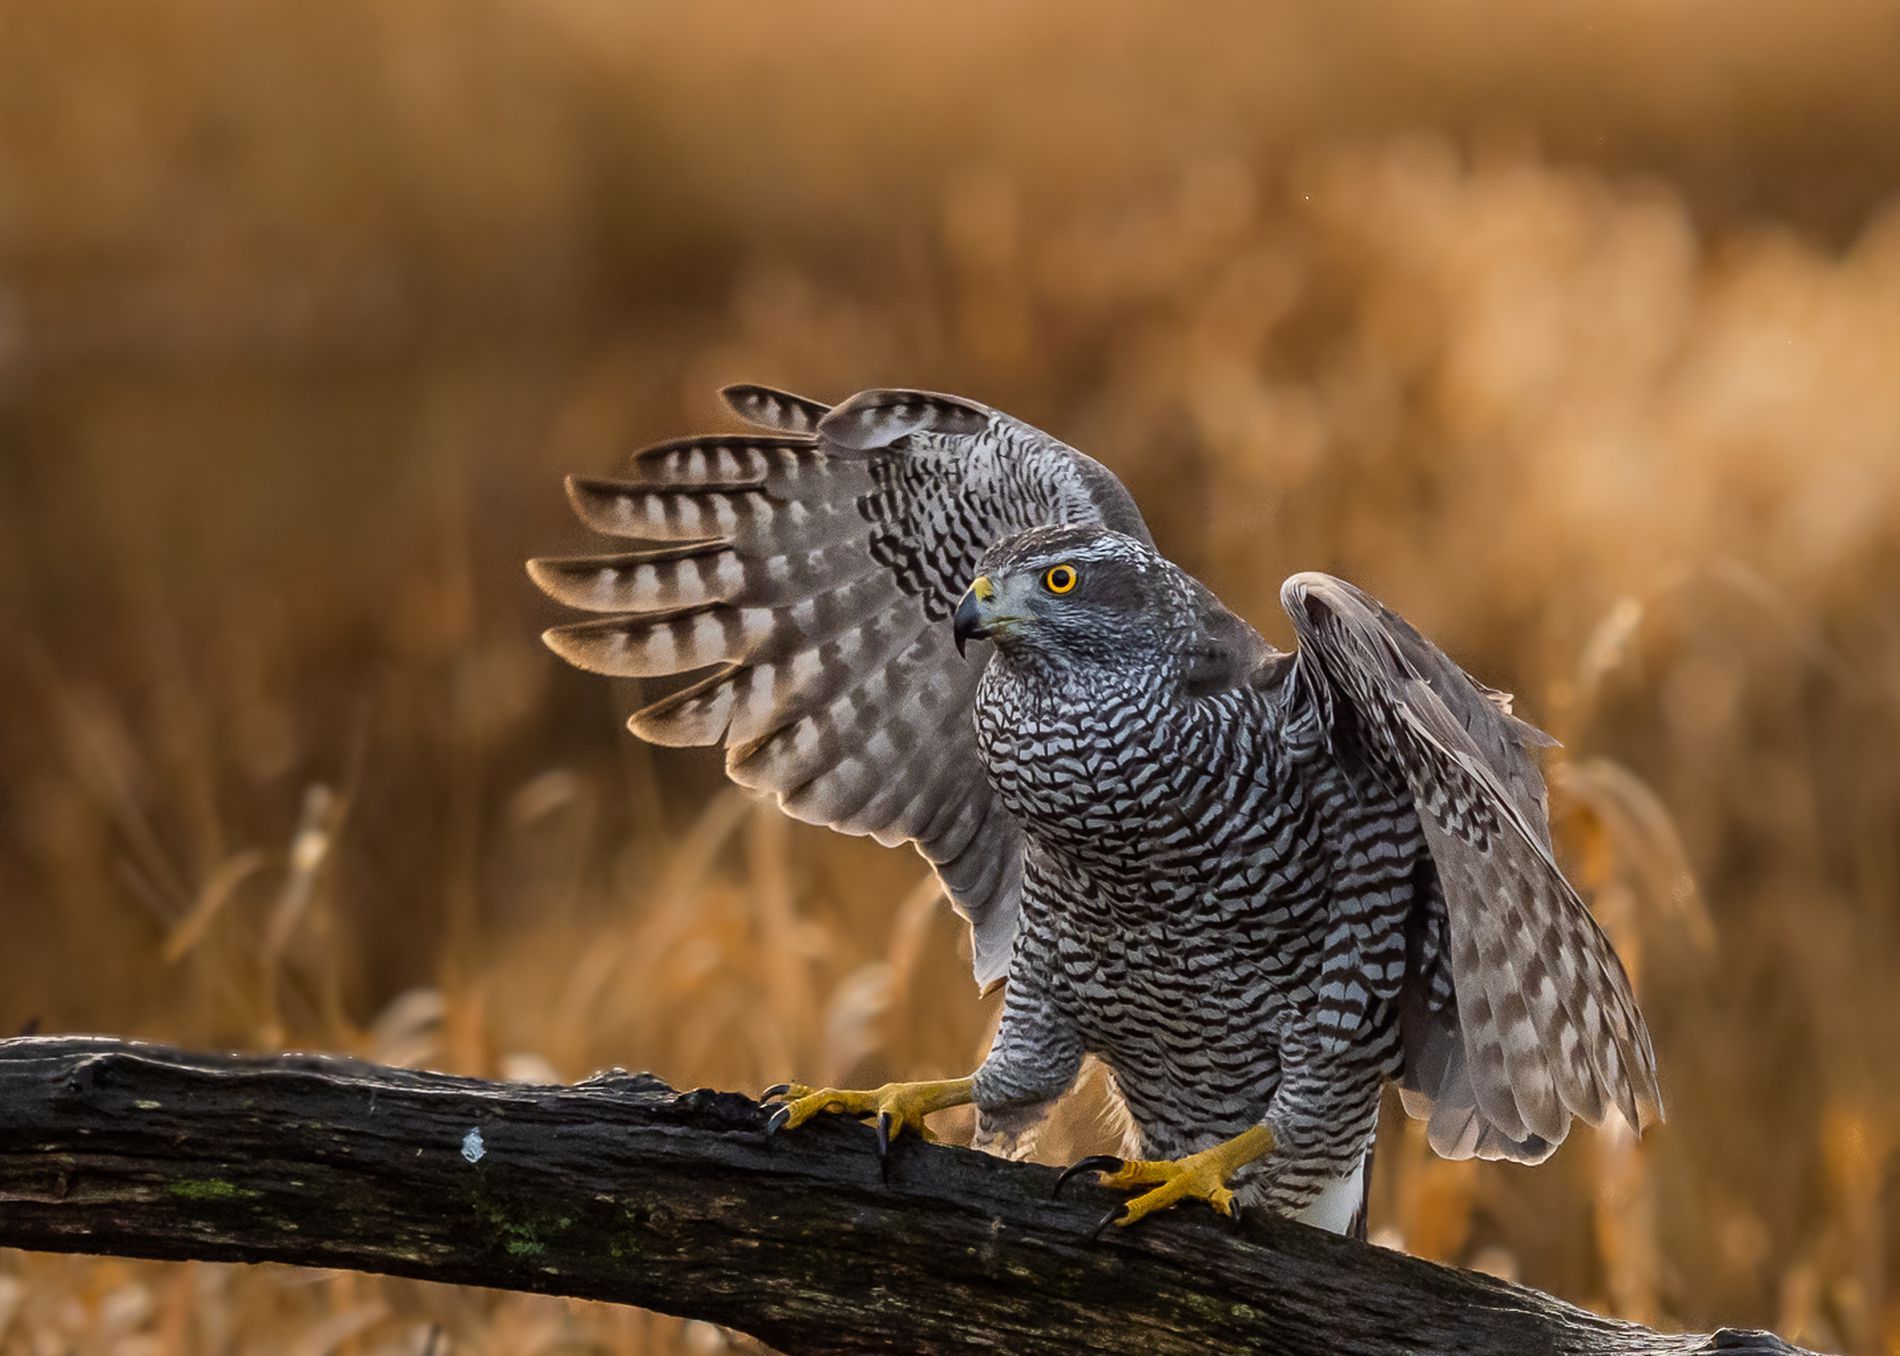
powerful hawk
A powerful hawk perched on a branch with wings partially open and sharp eyes alert.
a hawk sits on a branch wings raised captured at eye level with shallow depth of field golden surroundings contrast with the brown gold and gray colors highlighting the striped feathers and sharp yellow claws creating a serene wildlife scene
Labels: Accipiter, Animal, Bird, Buzzard, Hawk, Kite Bird, Vulture, Tree Branch, blur background